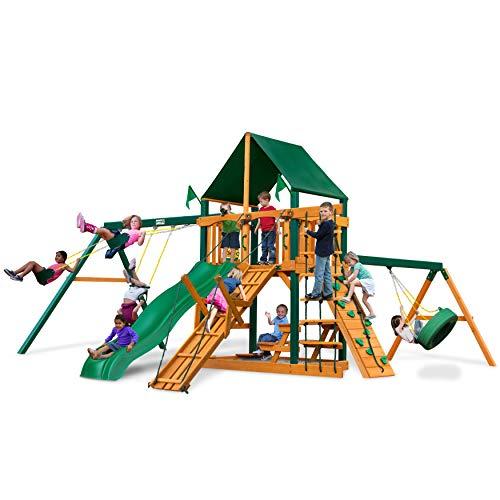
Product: Gorilla Playsets 01-0004-TS-2 Frontier Wooden Swing Set with Sunbrella Canvas Canopy, Timber Shield Posts, Slide and Tire Swing
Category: Toys & Games | Sports & Outdoor Play | Play Sets & Playground Equipment | Play & Swing Sets
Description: Authentic Sunbrella canopy covered play platform offers 24 sq.
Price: $1,899.00
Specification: ProductDimensions:240x228x132inches|ItemWeight:813pounds|ShippingWeight:874pounds(Viewshippingratesandpolicies)|ASIN:B00CDLXRK4|Itemmodelnumber:01-0004-TS-2|Manufacturerrecommendedage:36months-12years